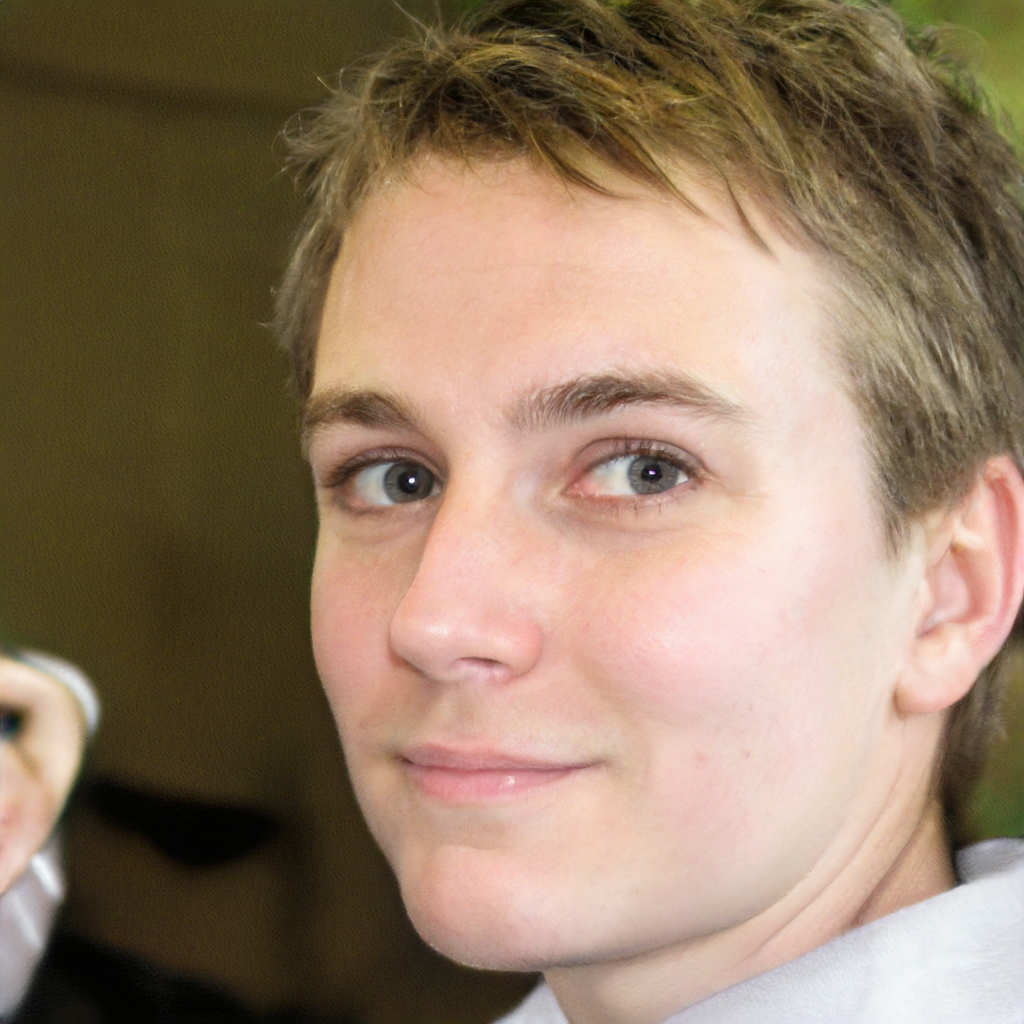
Gender: Male